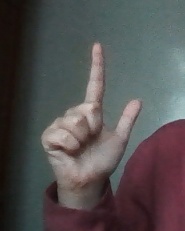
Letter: laam